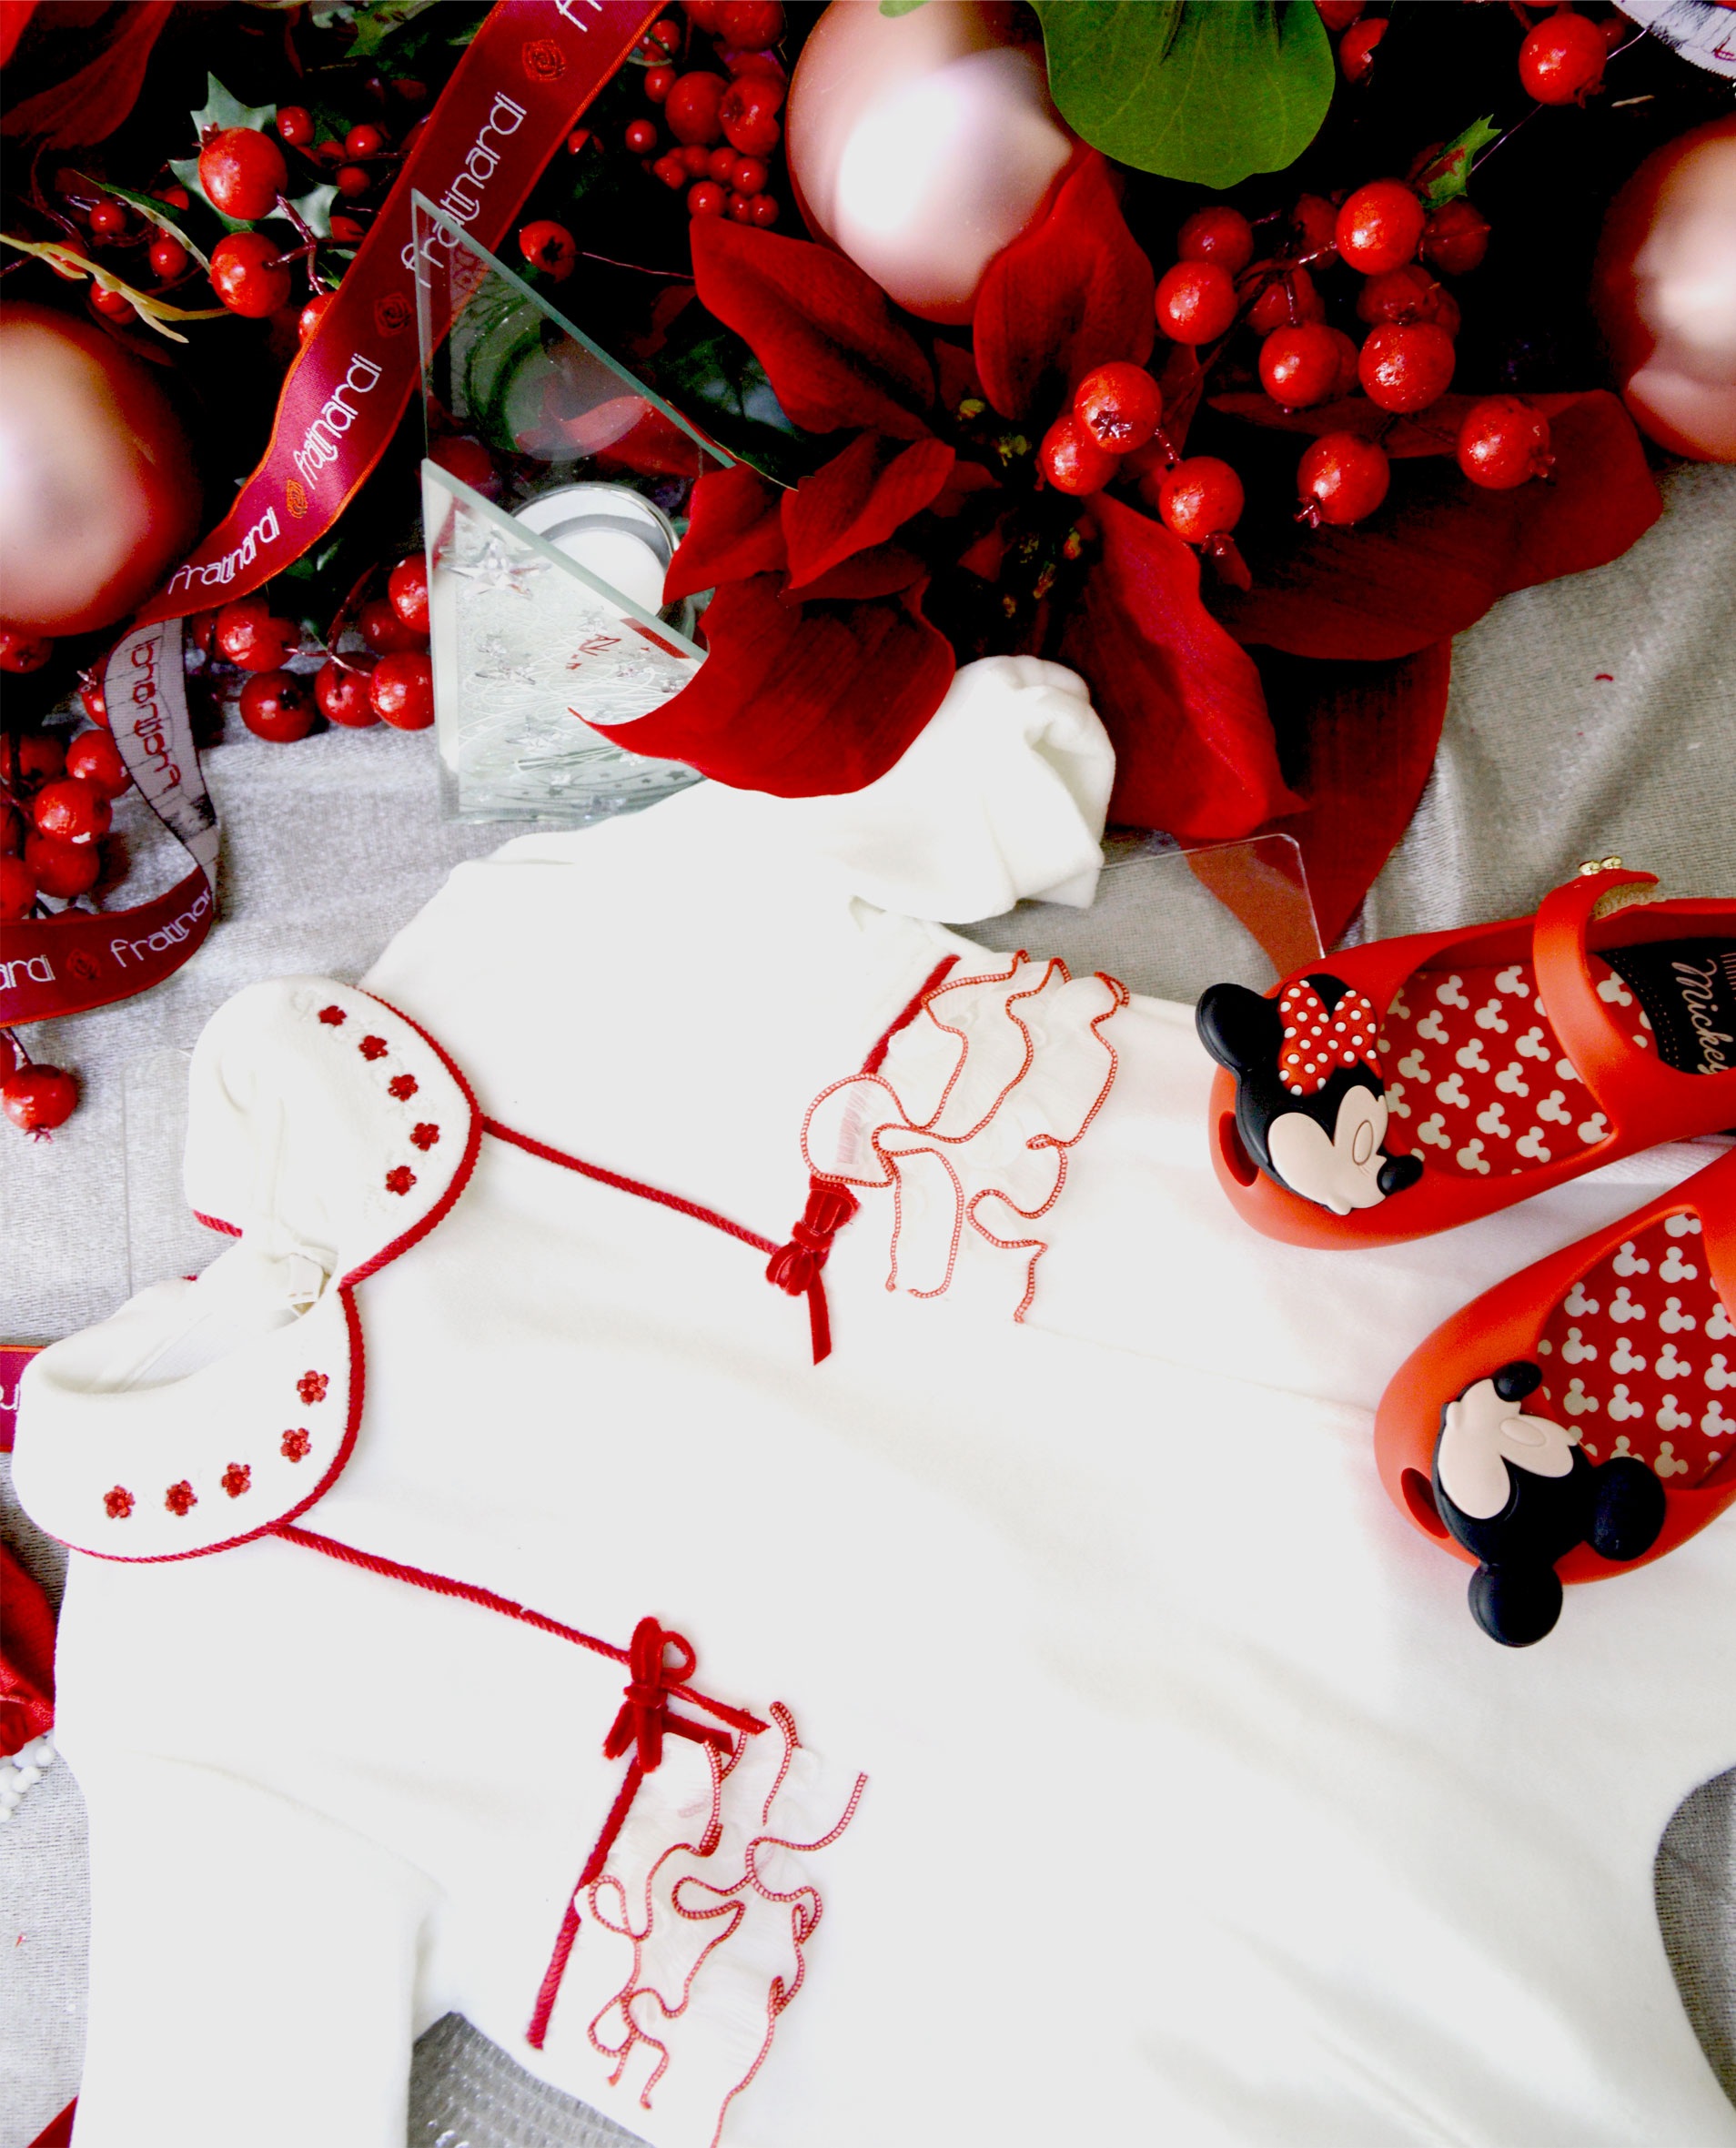
flower, petal, pattern, food, red, produce, christmas, celebrate, christmas decoration, kids, children, holidays, postcard, xmas, greetings, feast